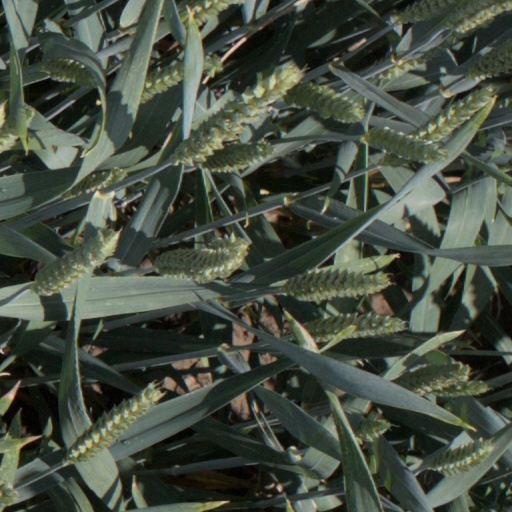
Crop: wheat